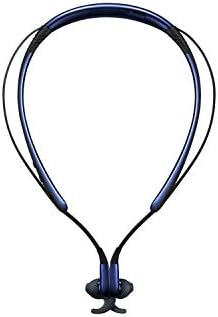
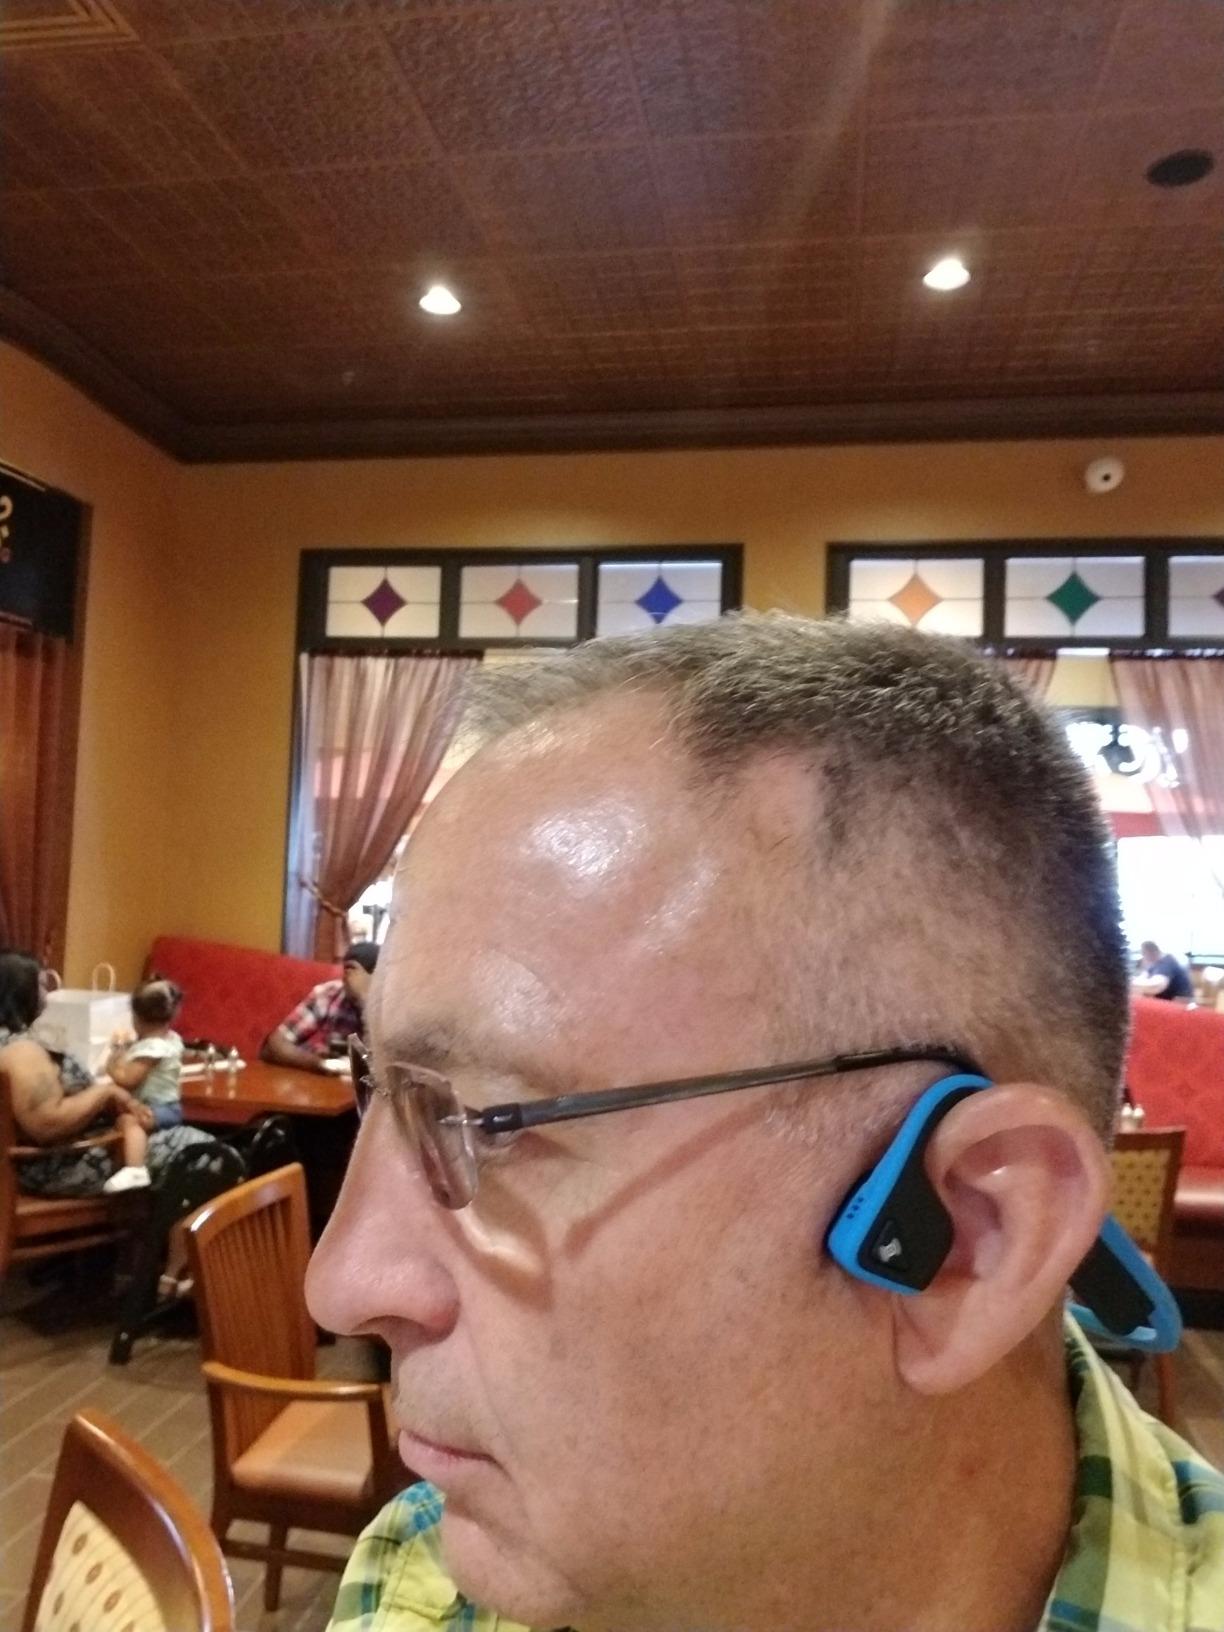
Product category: headphones
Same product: no